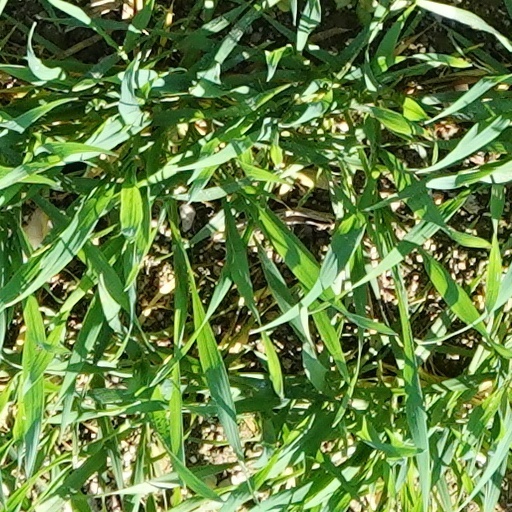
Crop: wheat